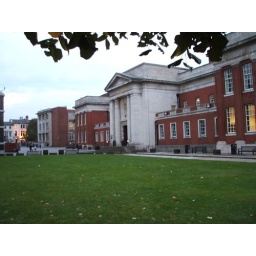
Nice shot from the grass in front of the library